Pedro Pablo Caro

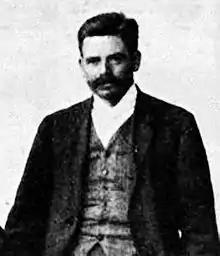

Pedro Pablo Caro Rodríguez (12 May 1875 – 3 July 1959) was a Chilean lawyer. After obtaining the degree of law and political sciences from the University of Chile, he worked as an independent lawyer in Rancagua, and served as acting judges in several communes and departments in Chile, including San Carlos, Curicó, Nacimiento, among others. He was also a secretary and treasurer of the municipality of Buin. Caro Rodríguez was member of the Conservative Party of Chile, and later of the Christian Democrat Party of Chile.